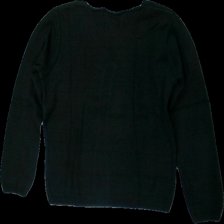
View: back
Type: Sweater
Category: Ladies
Brand: Not in the list
Brand text on label: brixtol
Colors: Black
Material: 100% cotton
Cut: Regular
Size: M
Season: All
Damage location: middle right
Damage 2 location: top center
Price range: <50
Recommended usage: Reuse
Description: svart stickad tröja, någon lös tråd